Hippodamus of Miletus

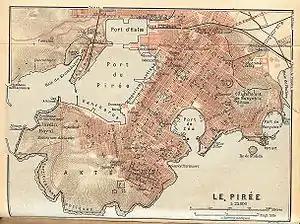
Map of Piraeus, showing the grid plan of the city

According to Aristotle (in "Politics" ii.8), Hippodamus was a pioneer of urban planning, and he devised an ideal city to be inhabited by 10,000 men (free male citizens), while the overall population (including women, children, and slaves) would reach 50,000. He studied the functional problems of cities and linked them to the state administration system. As a result, he divided the citizens into three classes (soldiers, artisans and 'husbandmen'), with the land also divided into three (sacred, public and private).